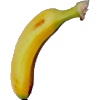
Label: Banana Lady Finger 1